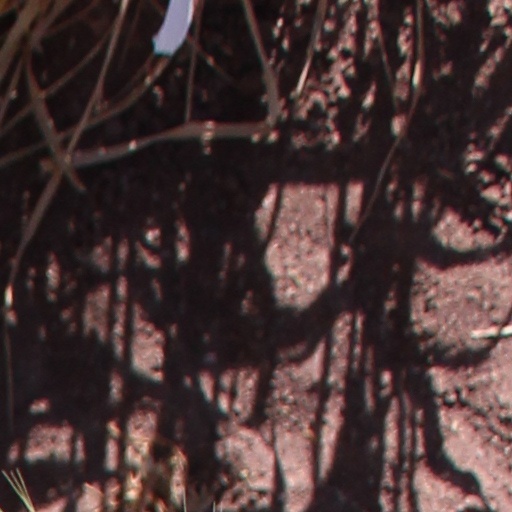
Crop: wheat